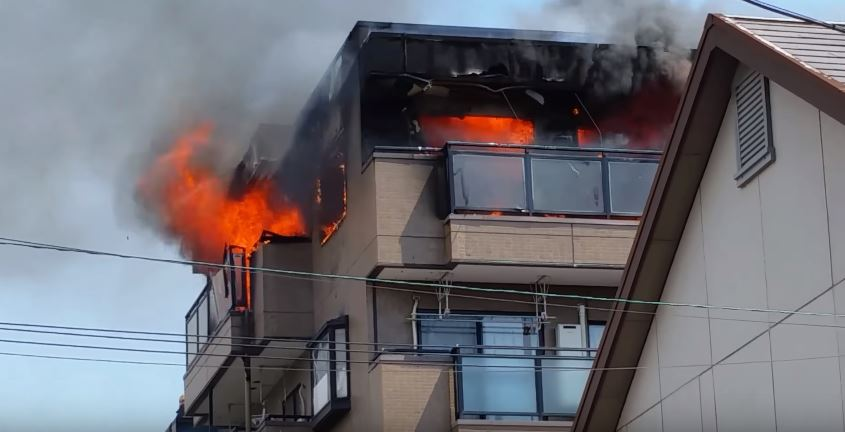
Fire: yes
Smoke: yes